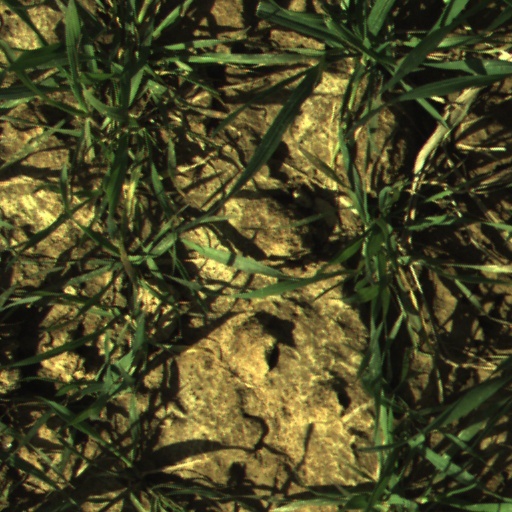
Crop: wheat